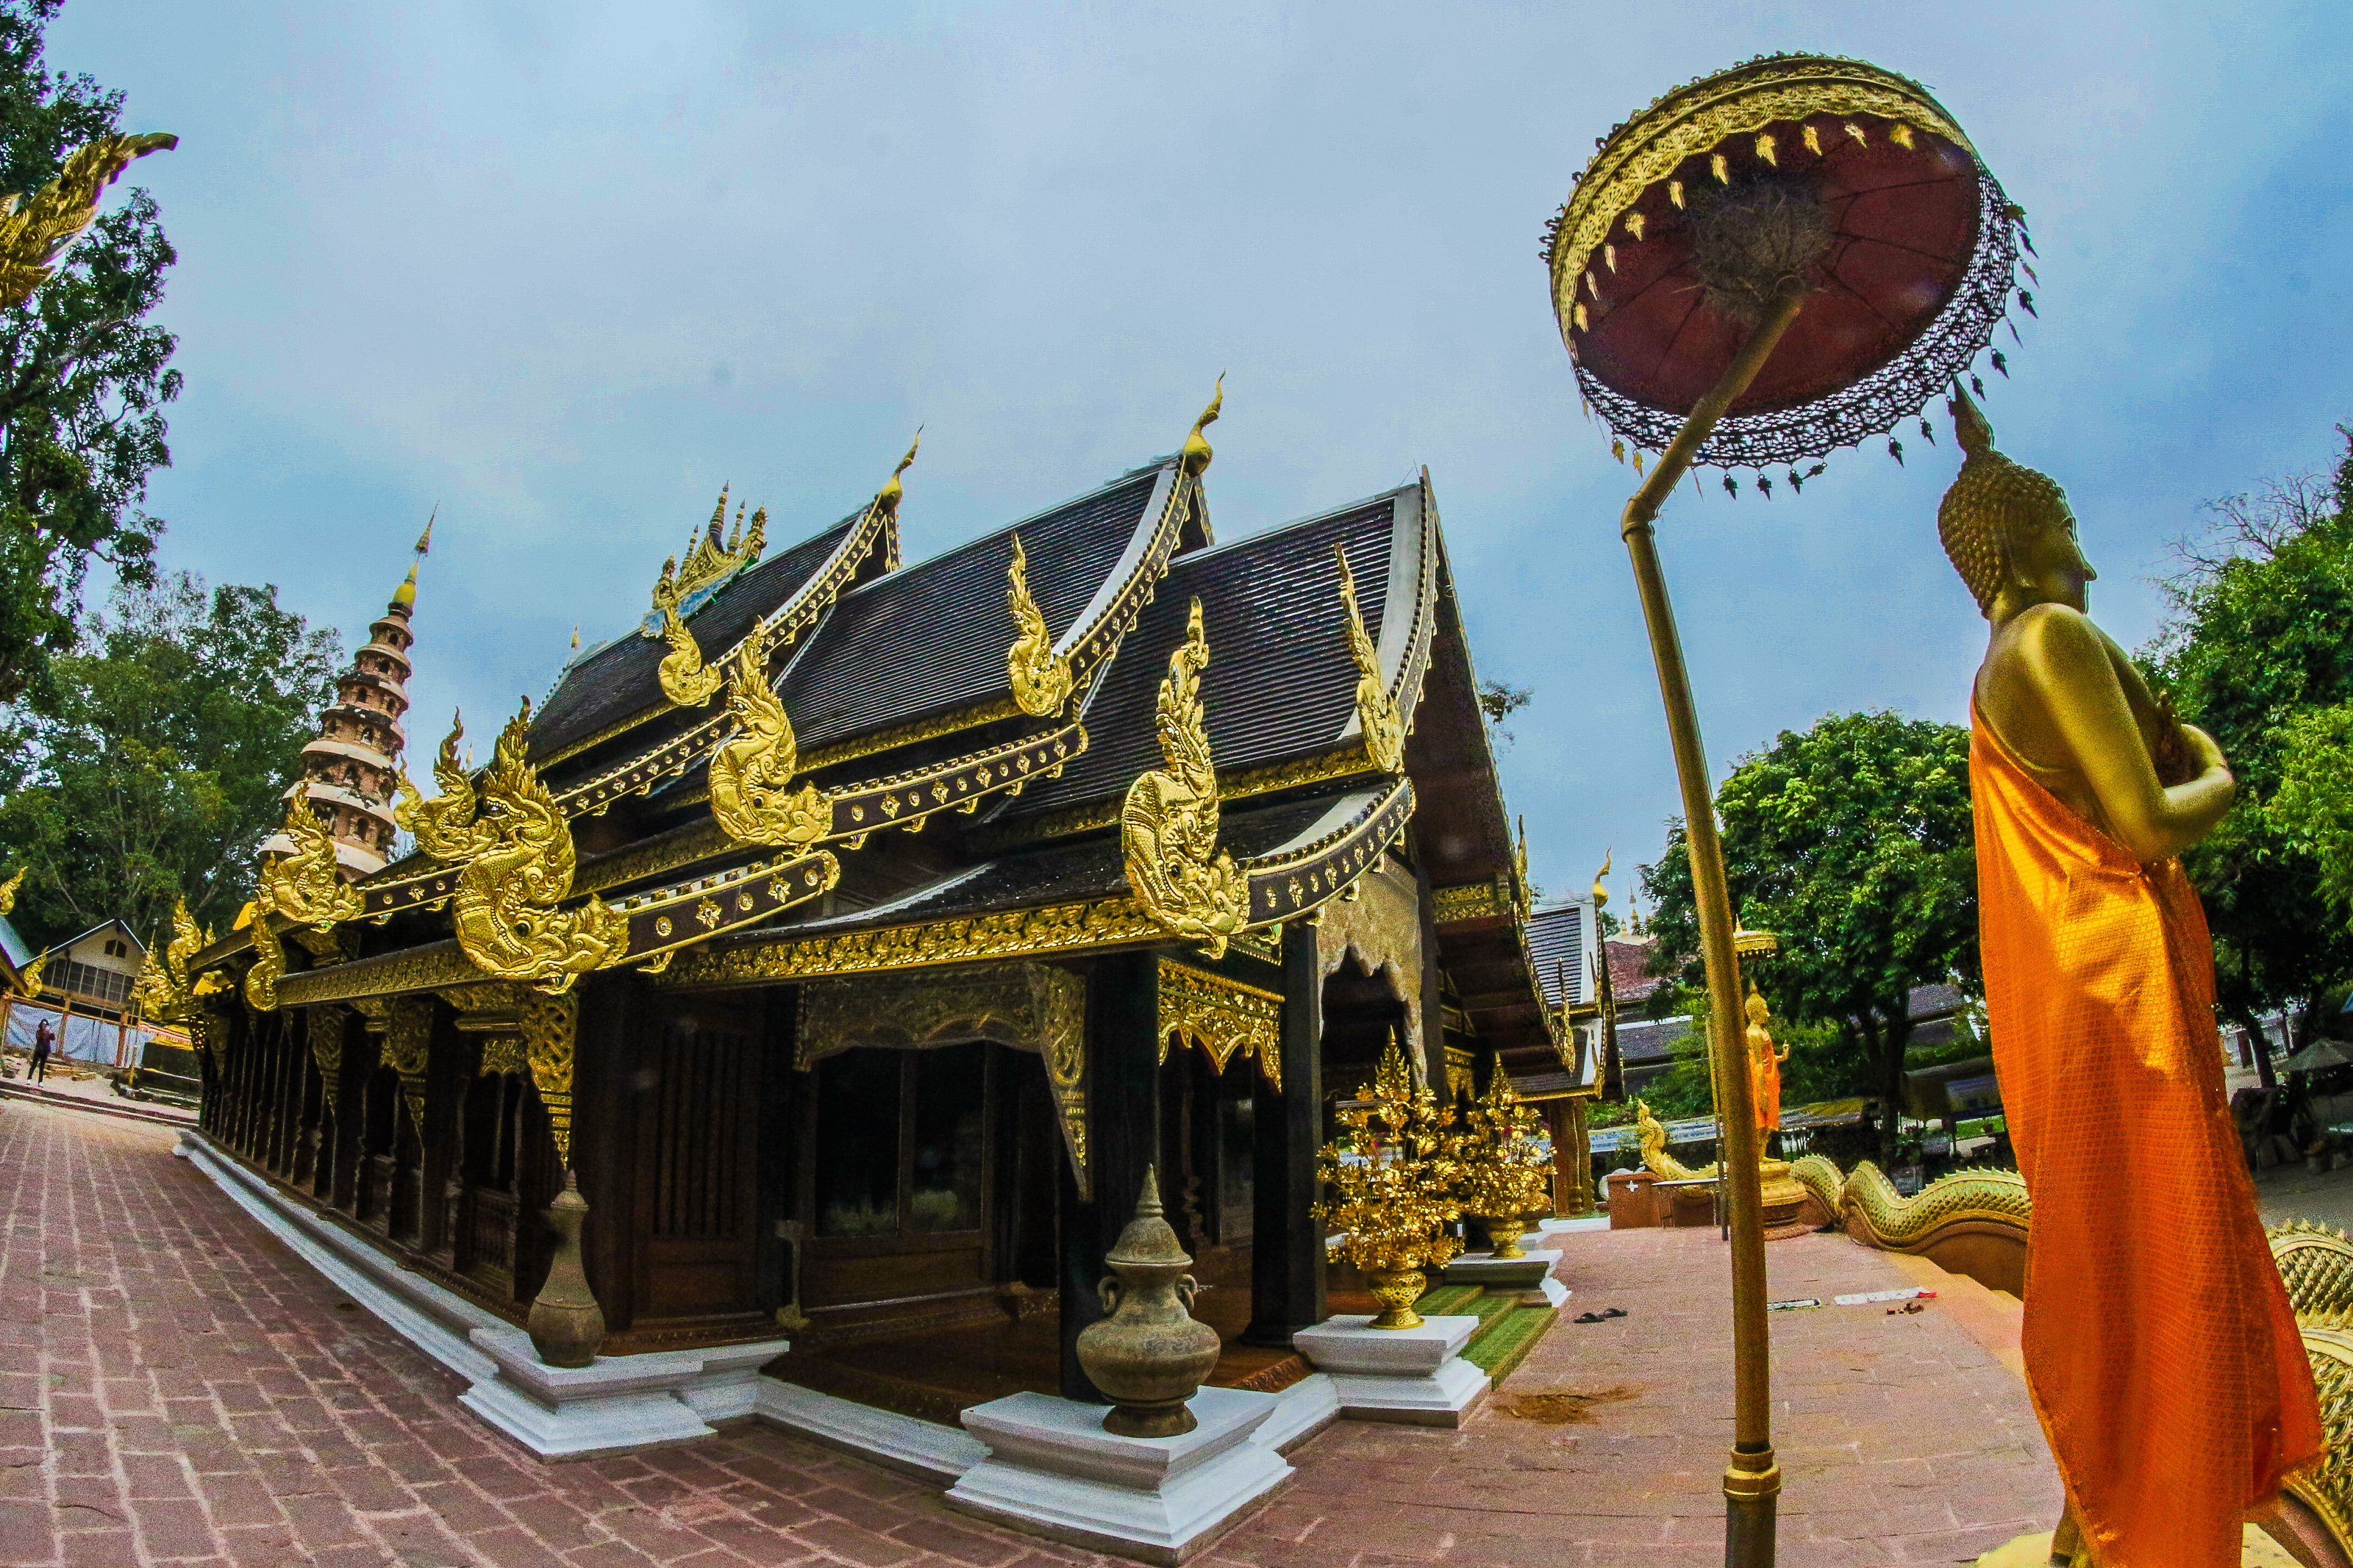
thailand, temple, buddhism, culture, travel, architecture, religion, asia, chiangmai, landmark, ancient, wat, traditional, thai, art, asian, tourism, buddha, buddhist, building, religious, beautiful, gold, statue, history, pagoda, background, chiang mai, sculpture, place of worship, chinese architecture, shrine, leisure, sky, photography, world, japanese architecture, tourist attraction, monastery